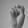
ASL letter: S